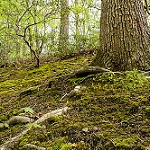
Scene: Outdoor